Hampshire Militia Artillery

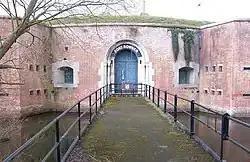
Fort Rowner

Recruiting for the Hampshire Militia Artillery was so good in the winter of 1881–82 that a sixth battery was added to it. The permanent staff was increased to 2 officers, 1 warrant officer, 17 sergeants and 6 trumpeters, with an establishment of 619 all ranks. The HQ of the unit was established at Fort Rowner in the early 1880s.